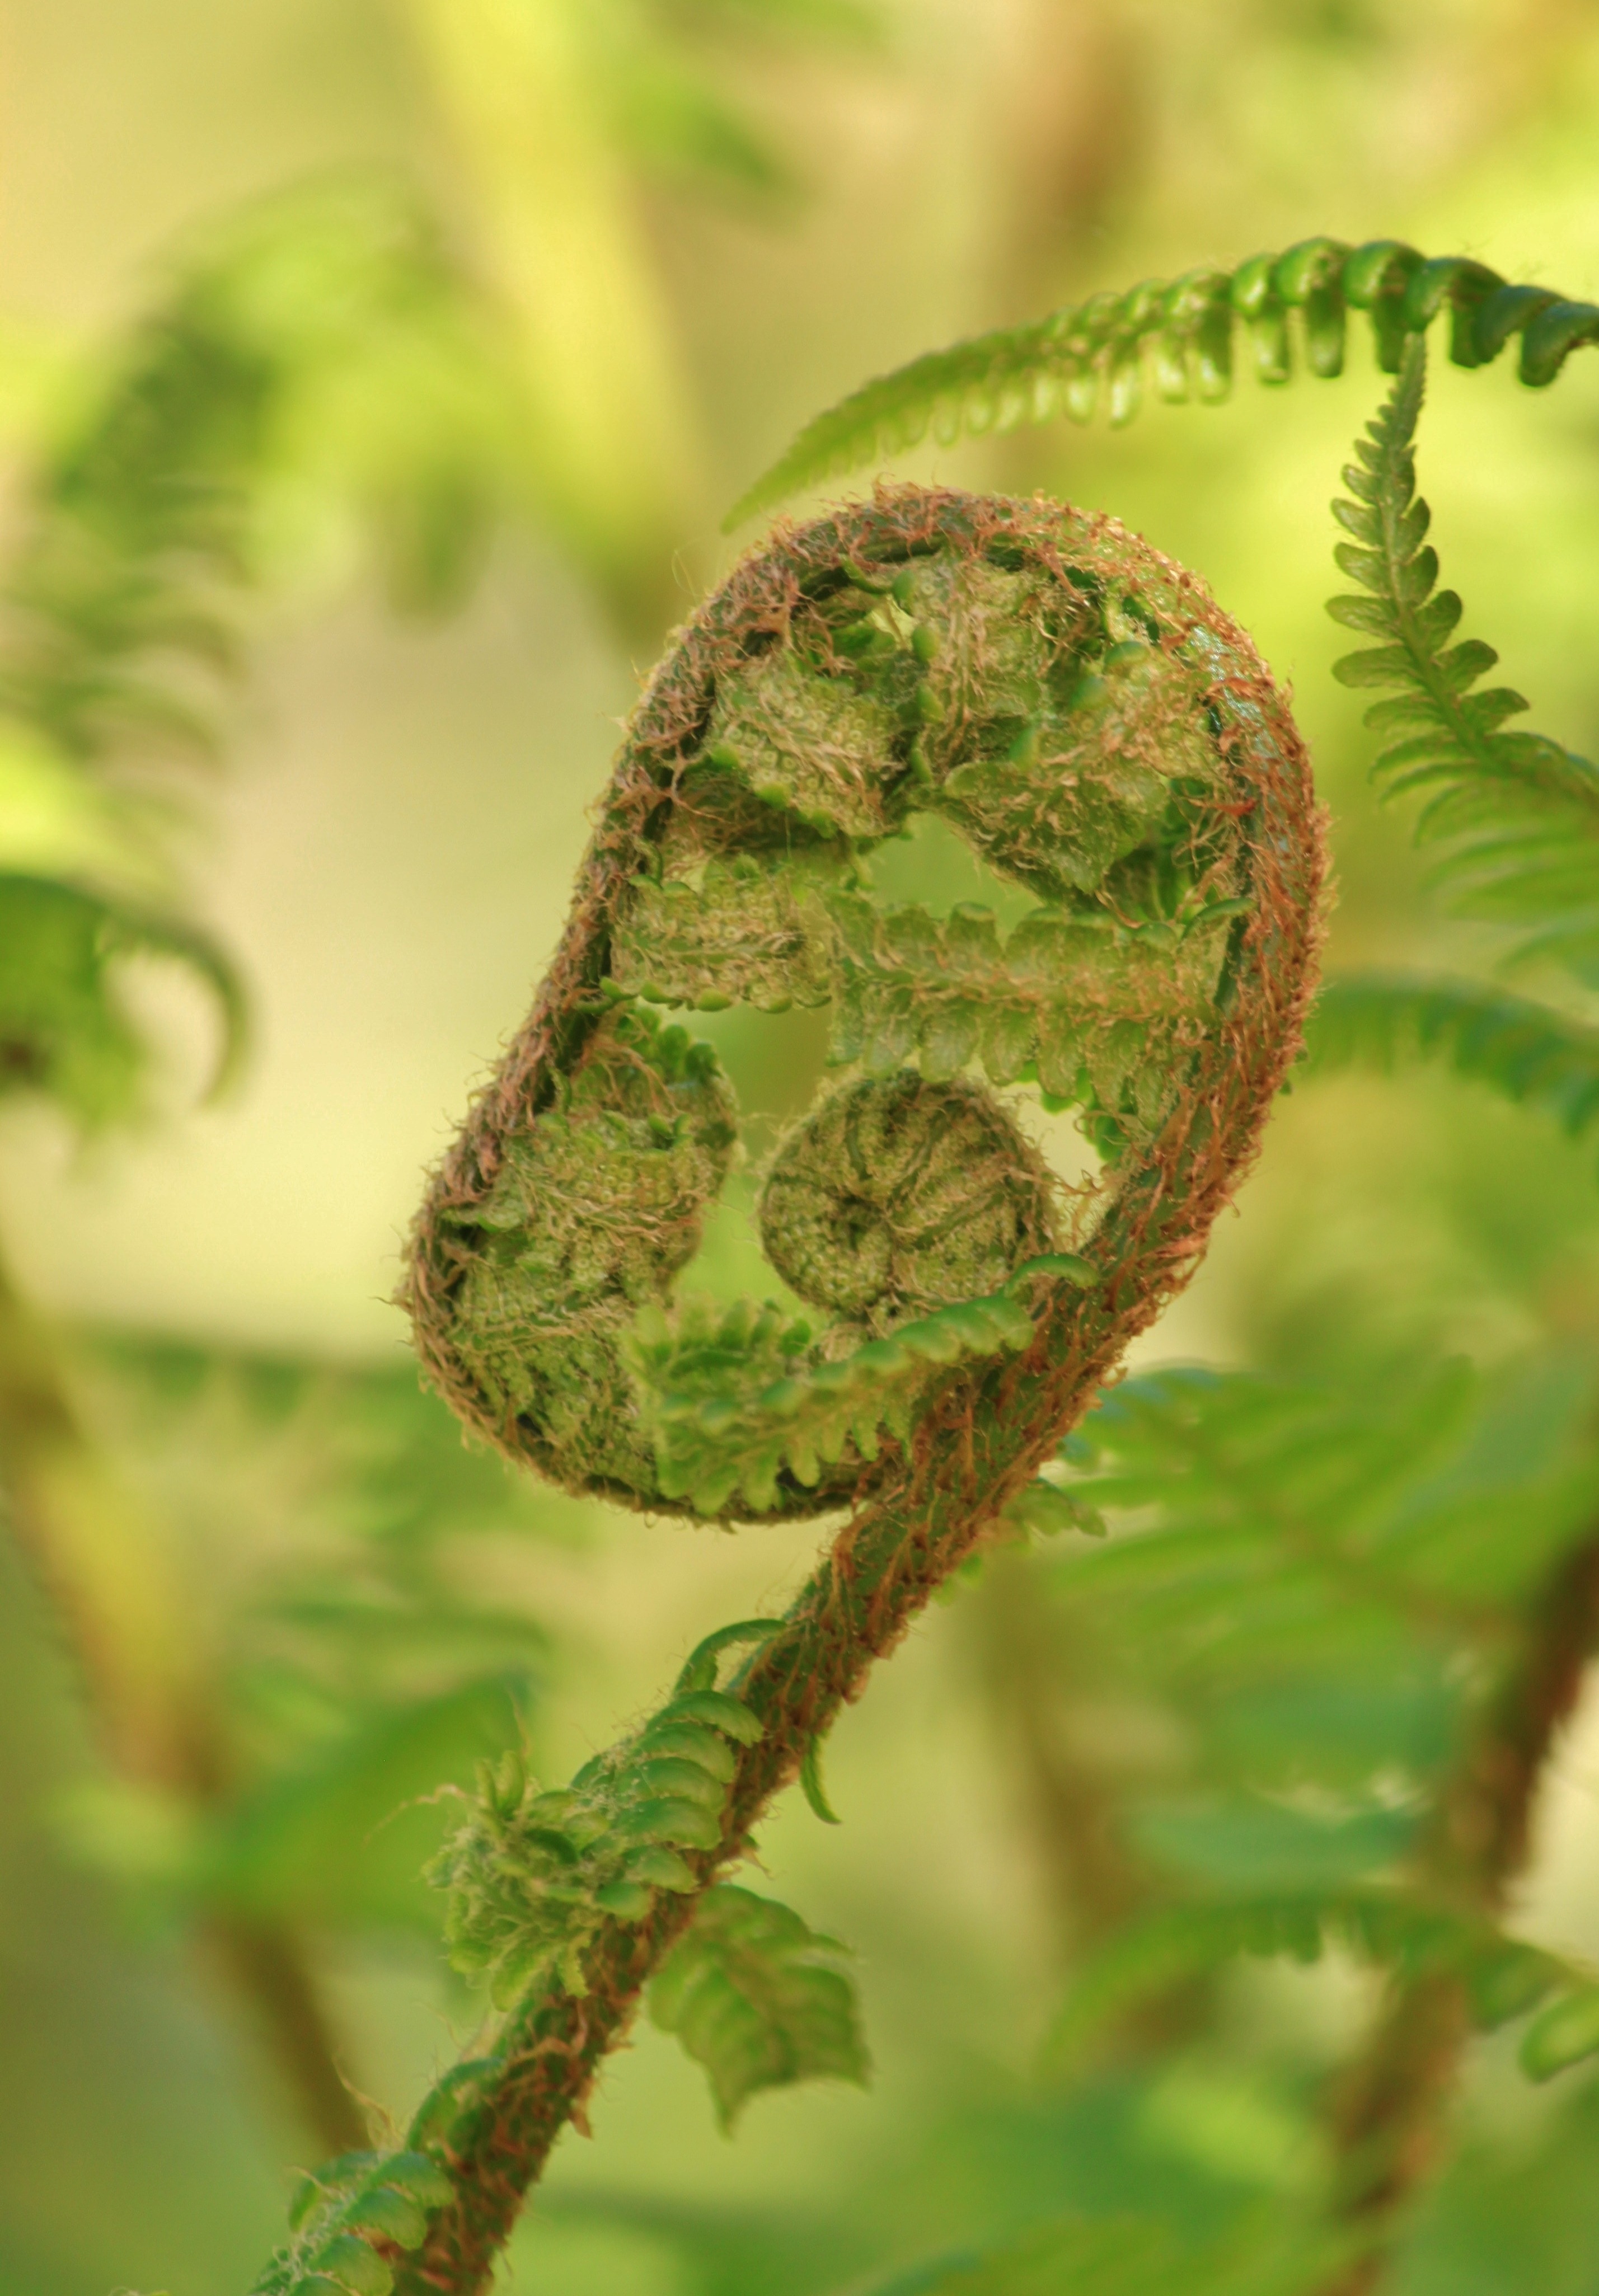
tree, nature, forest, branch, plant, photography, leaf, flower, green, botany, garden, flora, fauna, fern, close up, farbenspiel, chameleon, leaves, rolled, tender, macro photography, rotated, about, flowering plant, forest plant, natural wonders, bundled, fern leaves, plant stem, land plant, ferns and horsetails